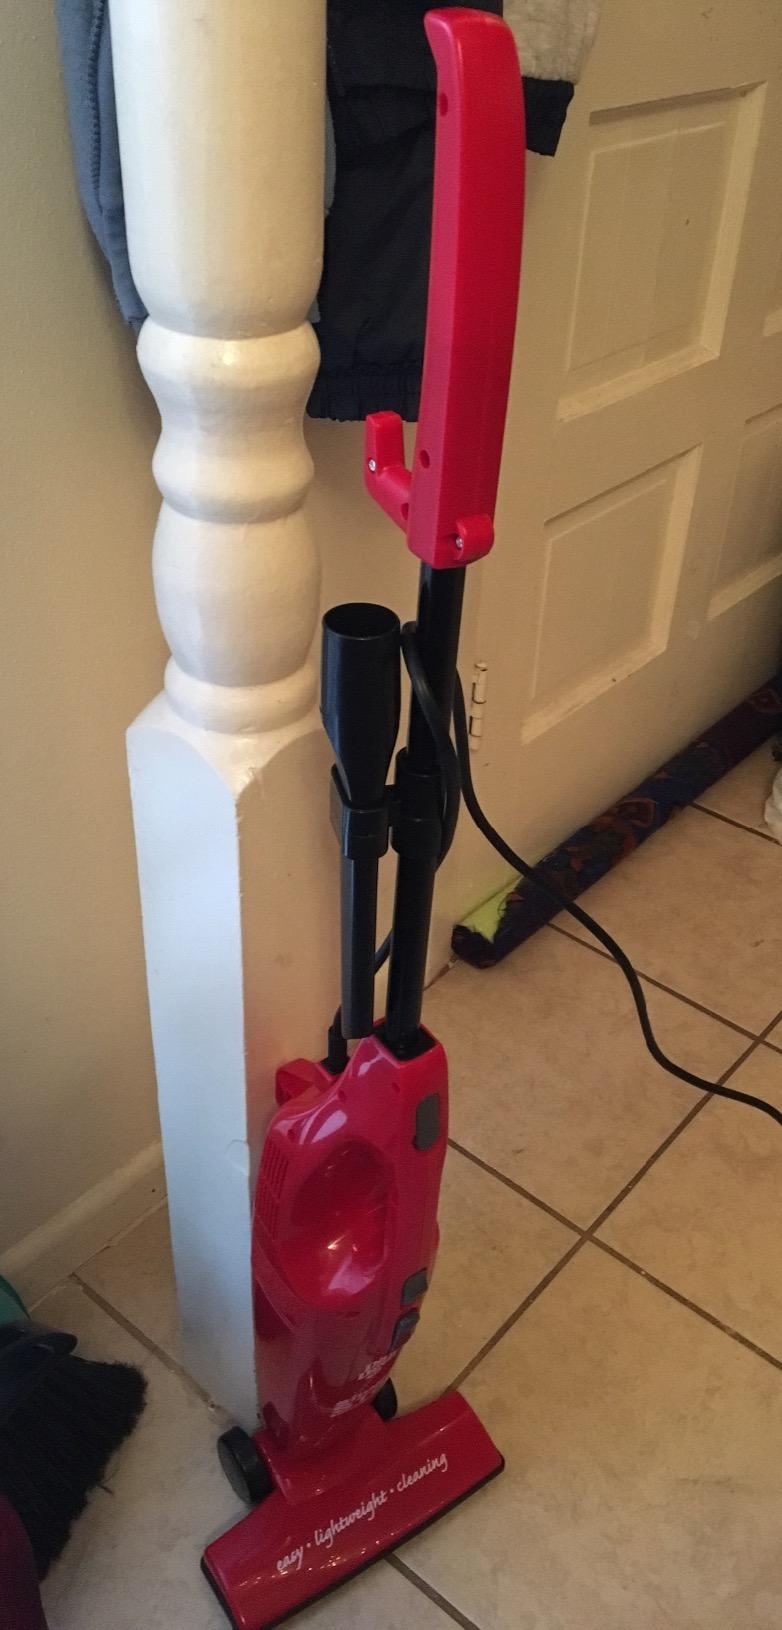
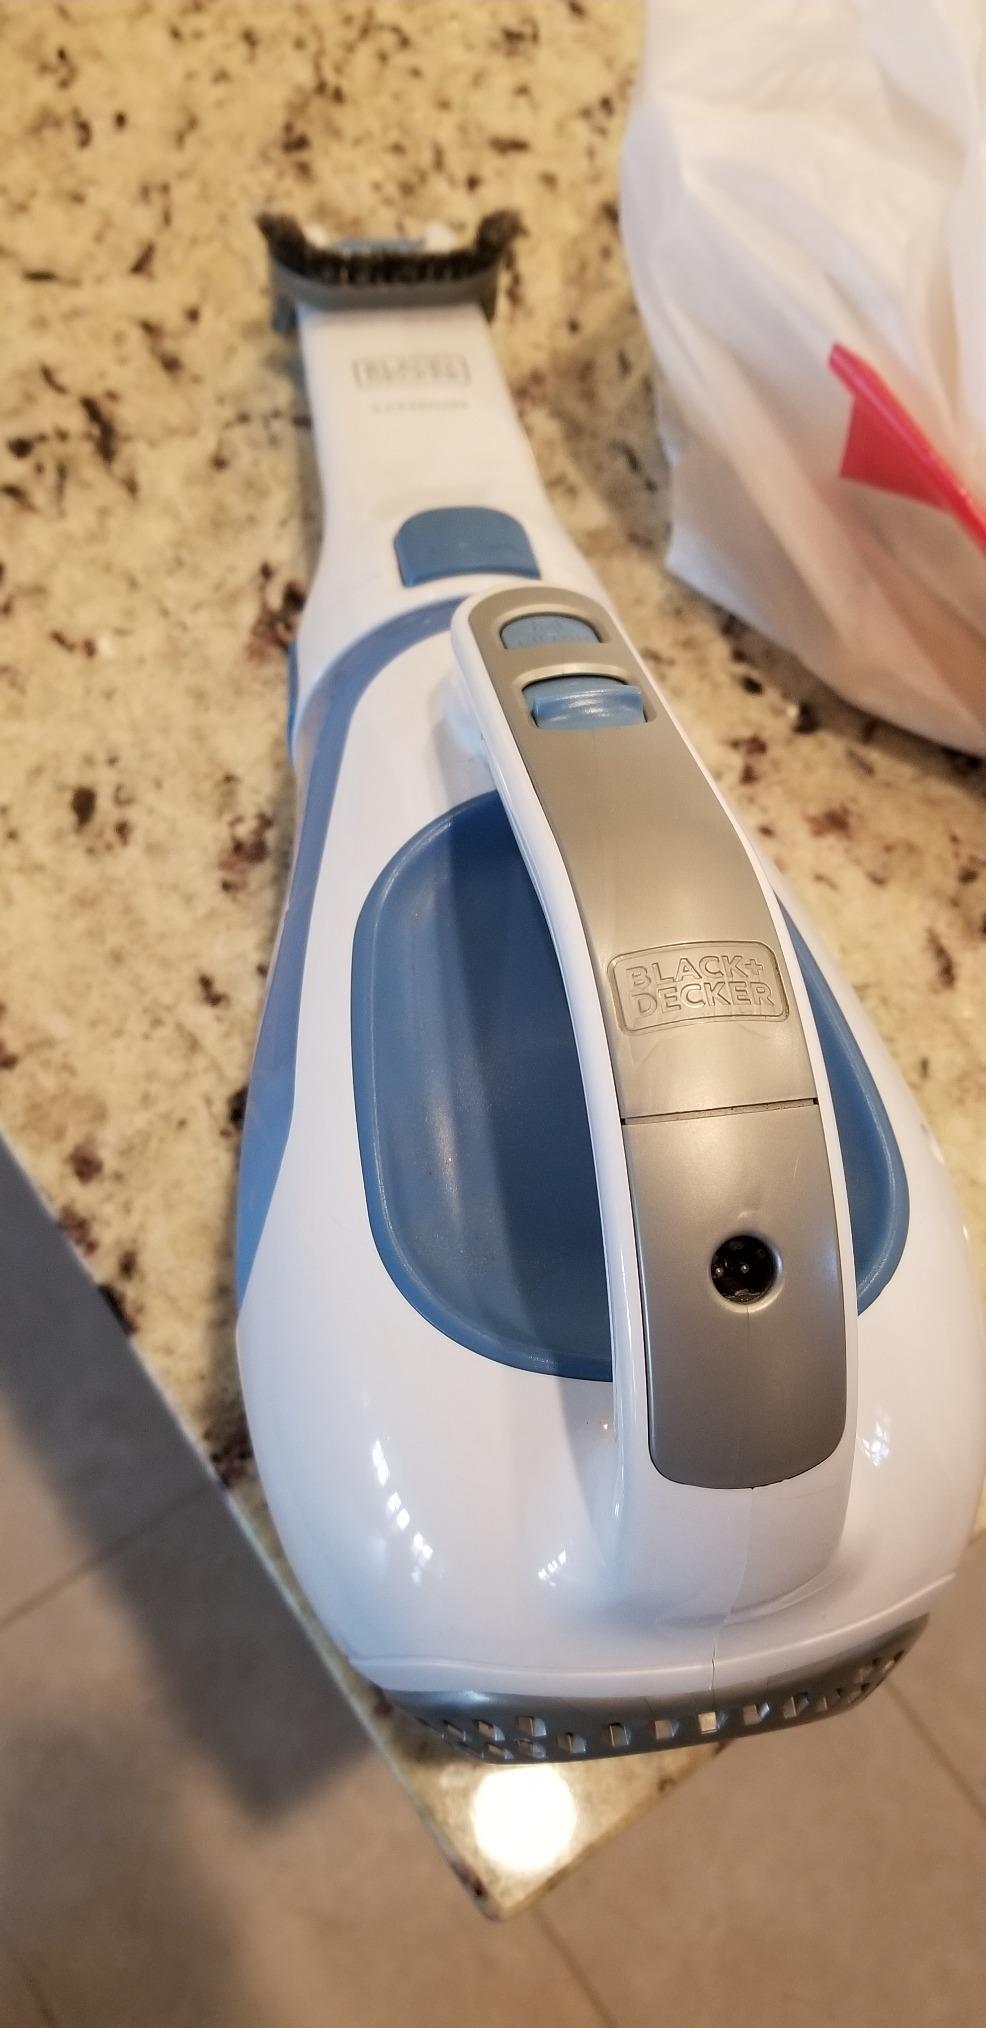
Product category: items_vacuum
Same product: no